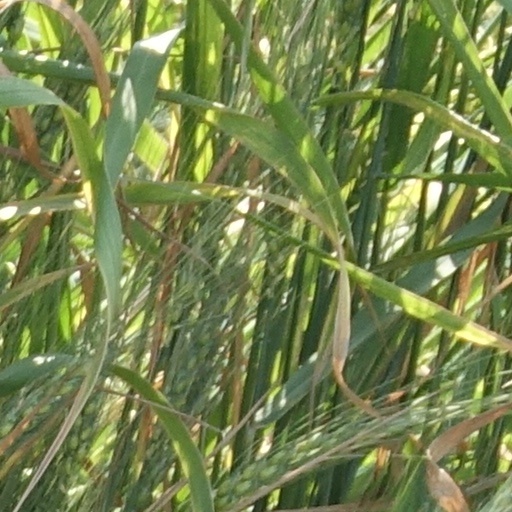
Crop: wheat